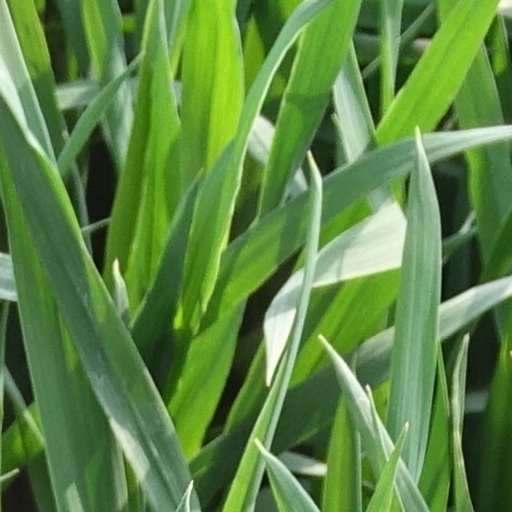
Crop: wheat